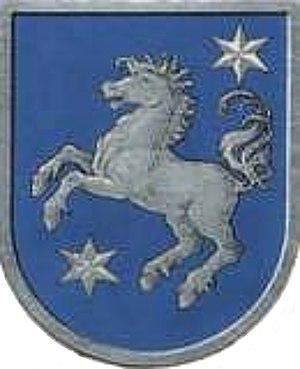
La frontière entre l'Autriche et la Slovénie est la frontière internationale intégralement terrestre séparant ces deux pays, l'Autriche au nord et la Slovénie au sud.